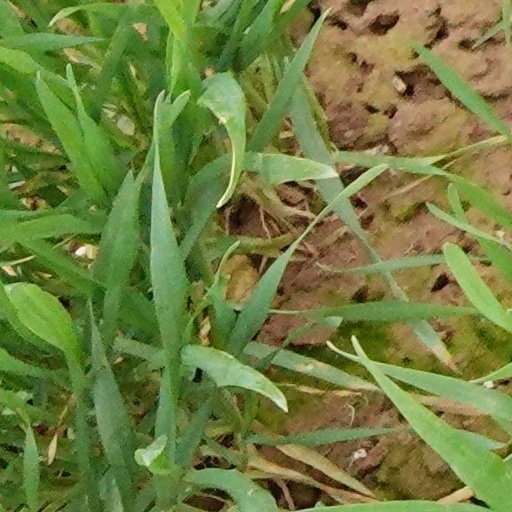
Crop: wheat